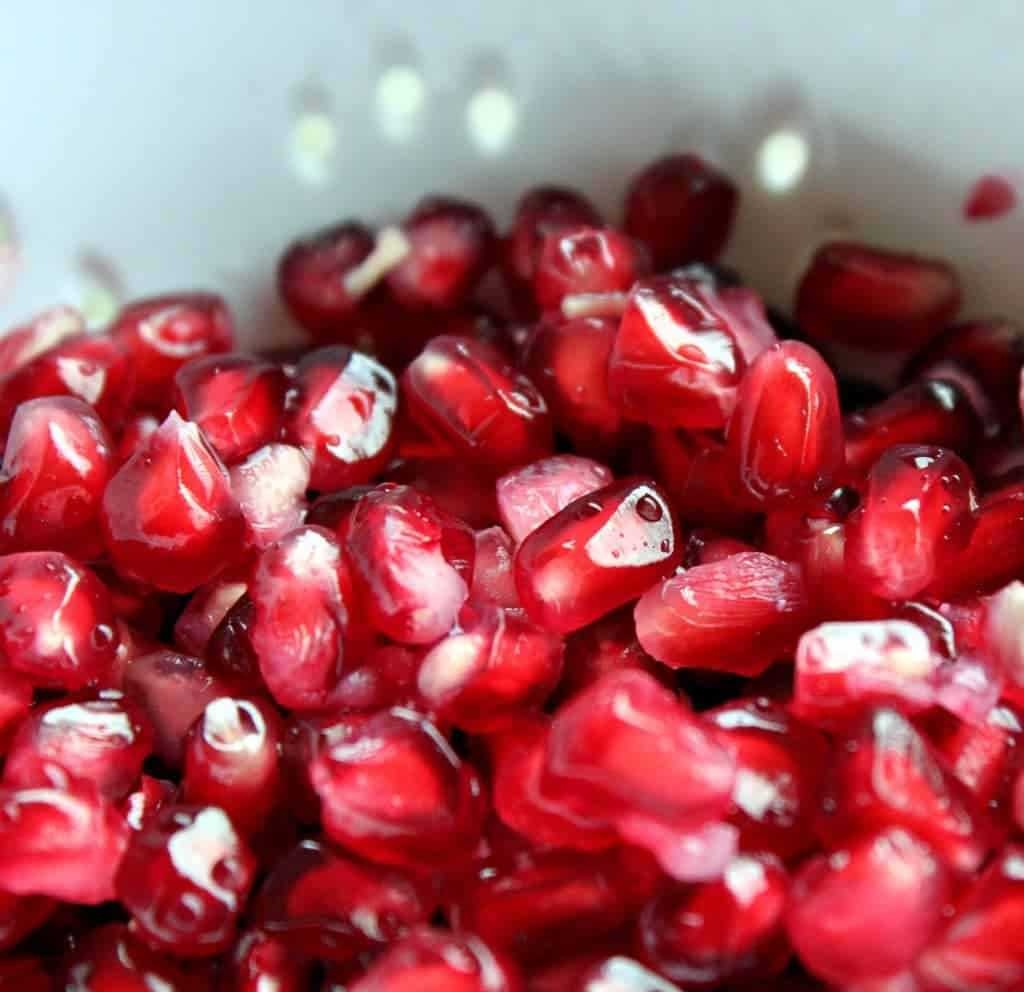
Label: Pomegranate